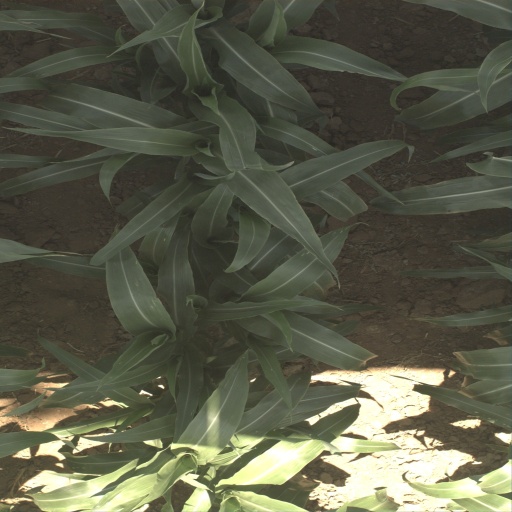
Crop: sorghum